Ethel Jackson

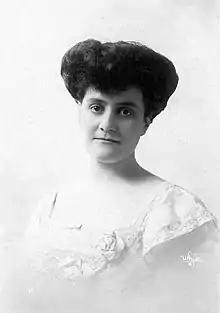
Ethel Jackson in 1907.

Ethel Jackson (November 1, 1877 – November 23, 1957) was a United States actress and comic prima donna of the late 19th and early 20th centuries. She appeared in Broadway theatrical productions, creating the title role in the original Broadway production of "The Merry Widow".